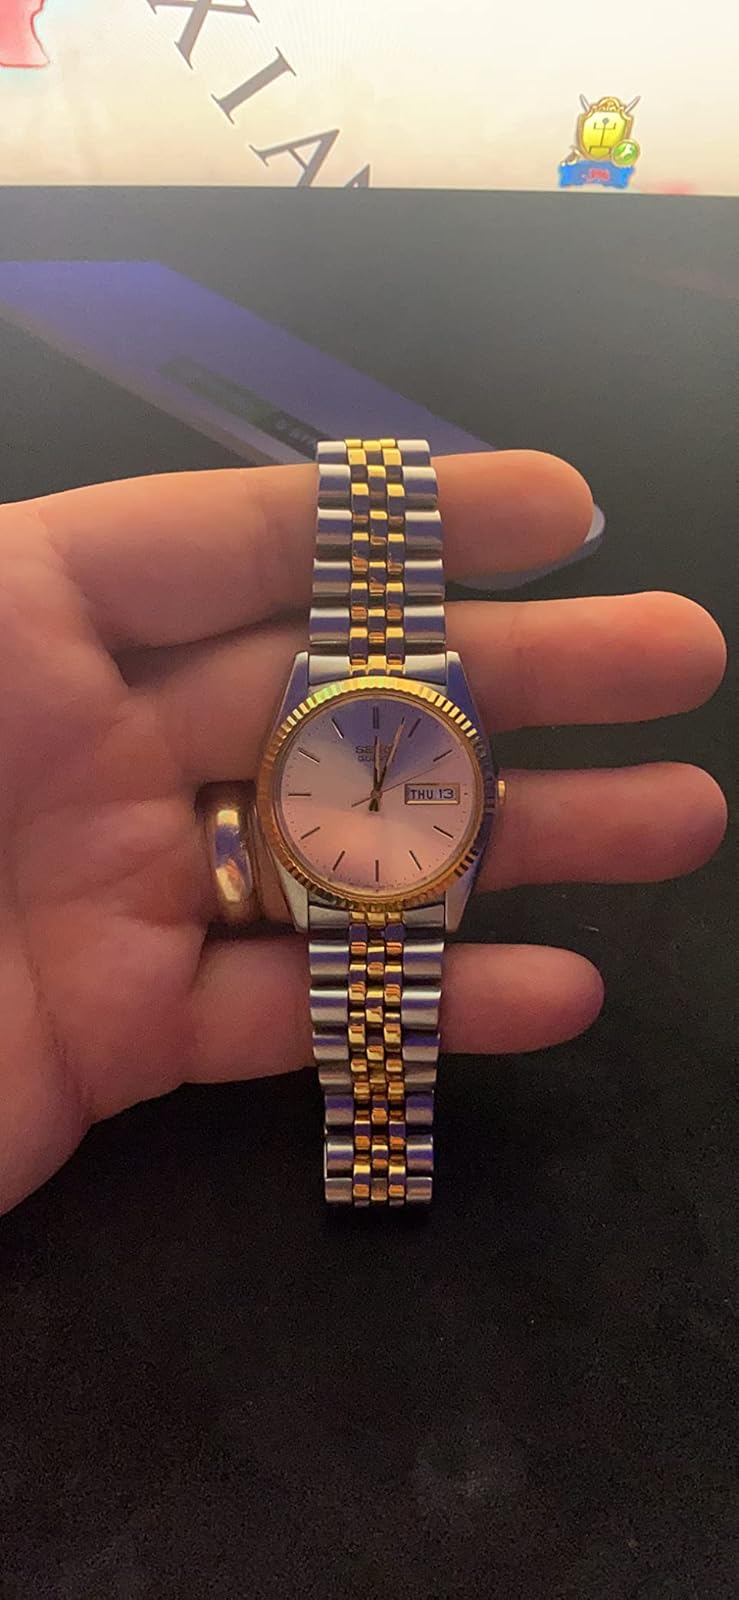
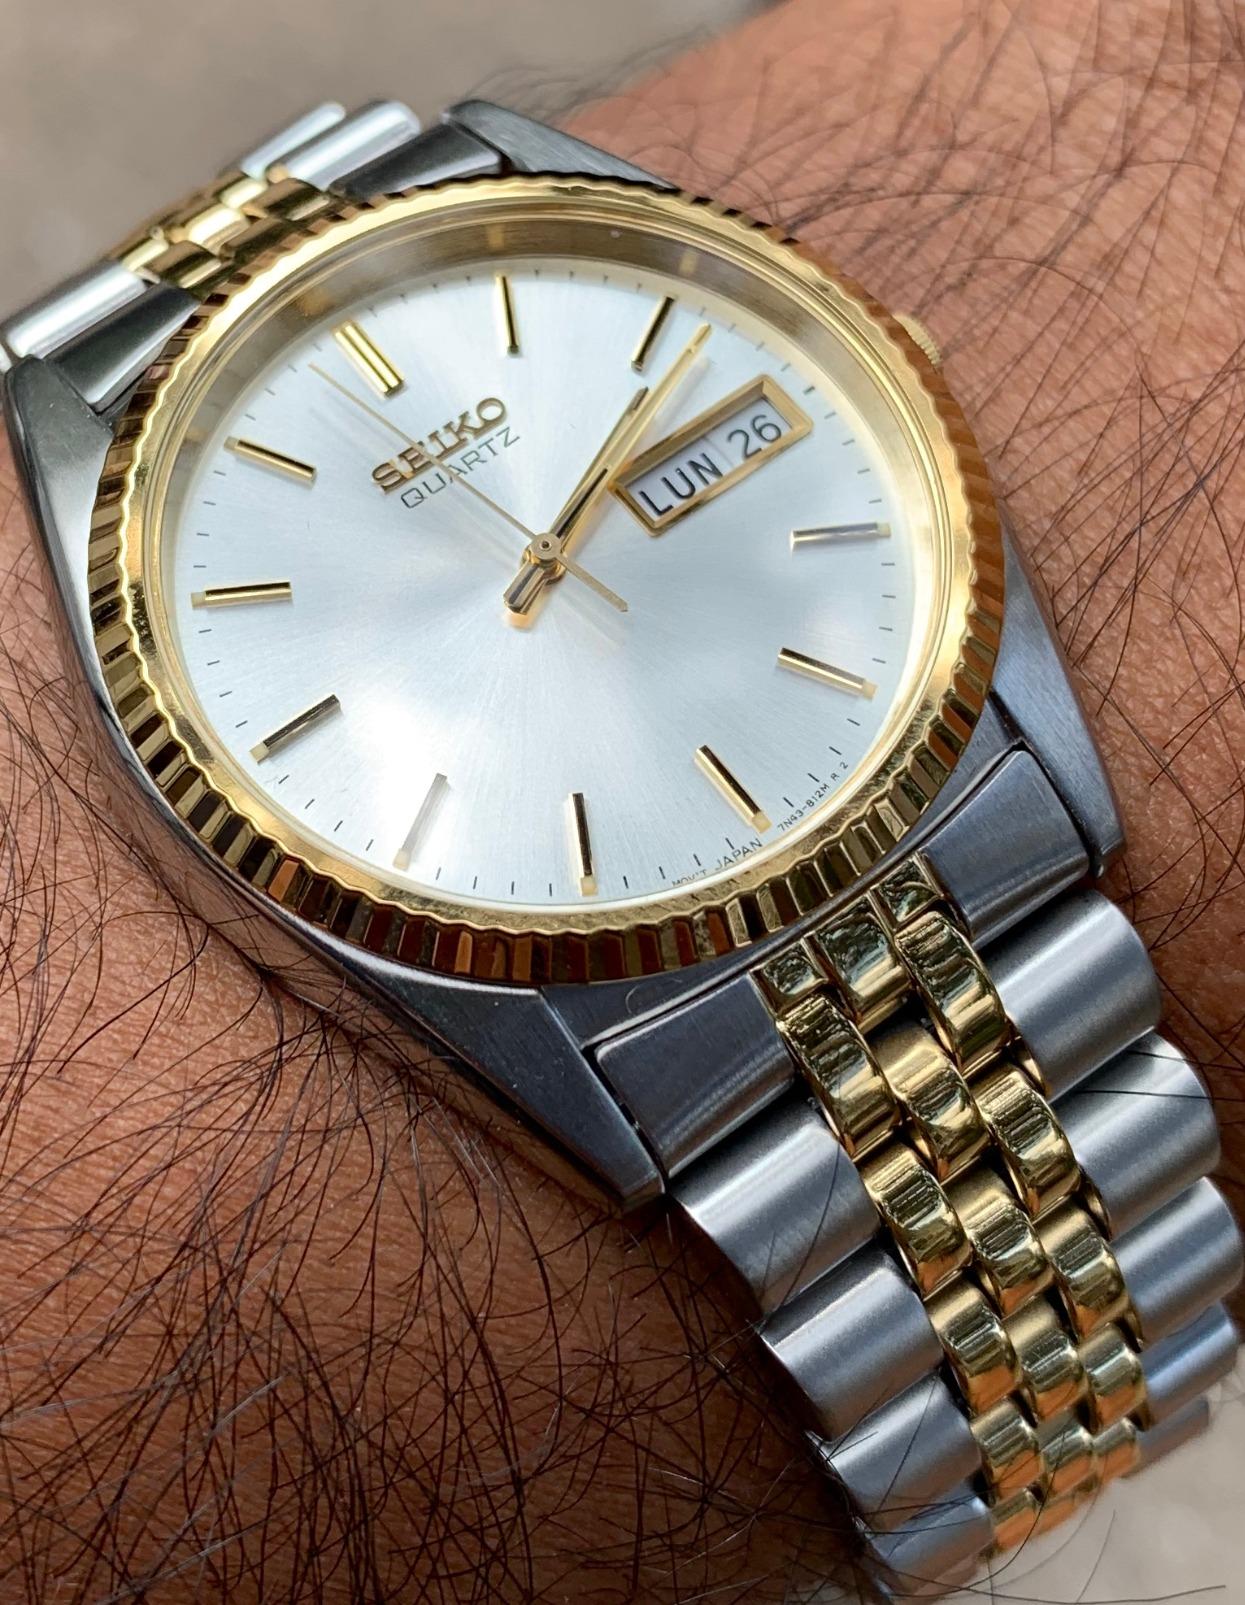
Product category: accessories_watch
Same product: yes